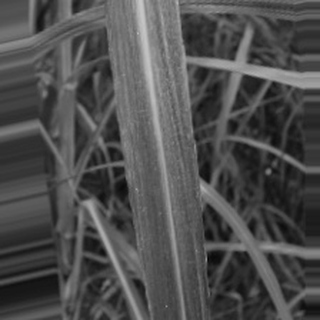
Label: sugarcane_bacterial_blight